Sathar Island

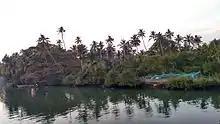
Sathar island a view from the bridge

The mainland Sathar Island is believed to be created in mid 1800s. The original strip of land was much smaller and the main land is man-made island filled with soil.